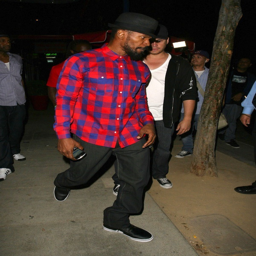
pop artist in a plaid shirt